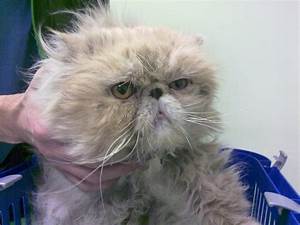
Label: gatto